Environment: real
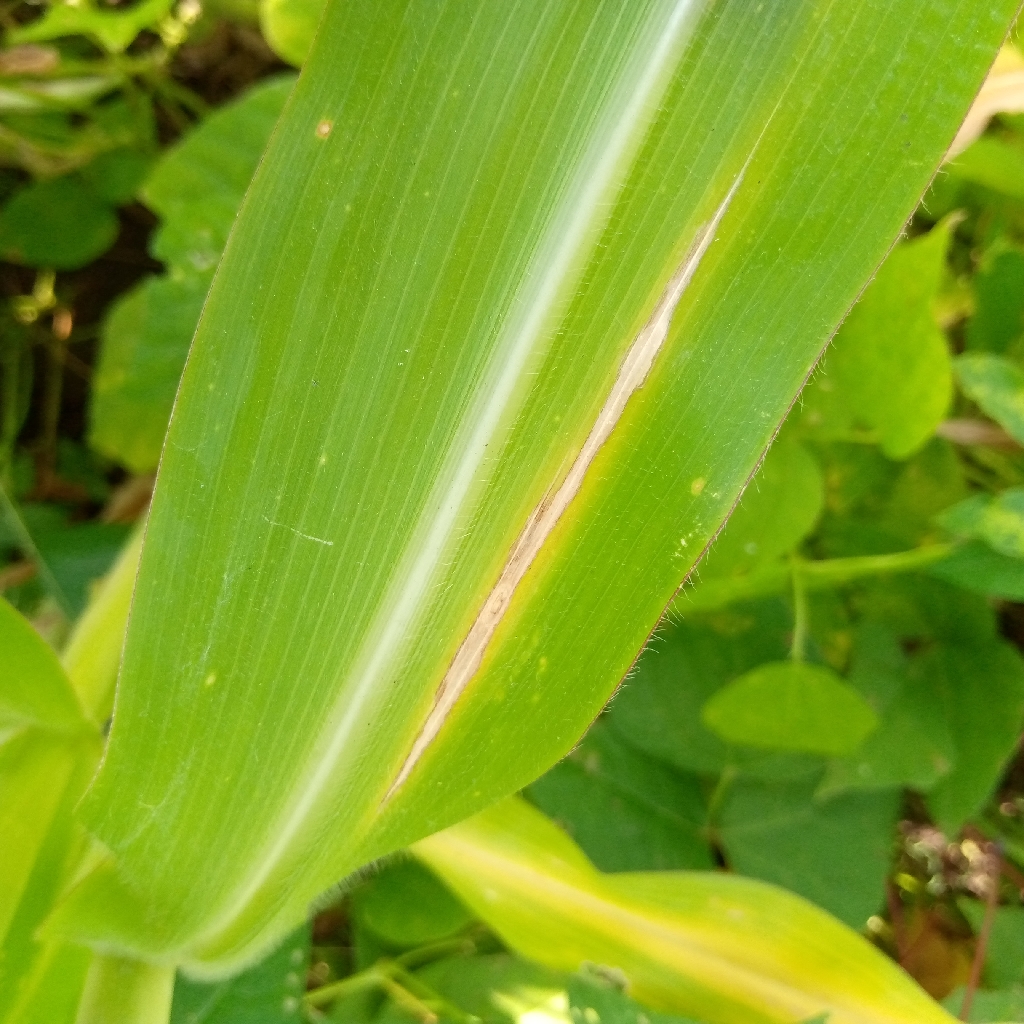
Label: northern_corn_leaf_blight